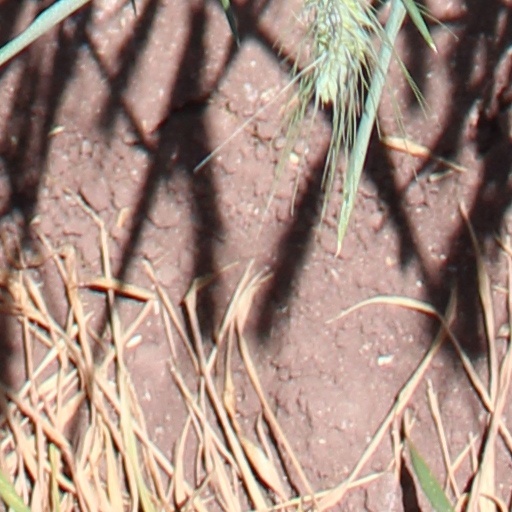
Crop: wheat